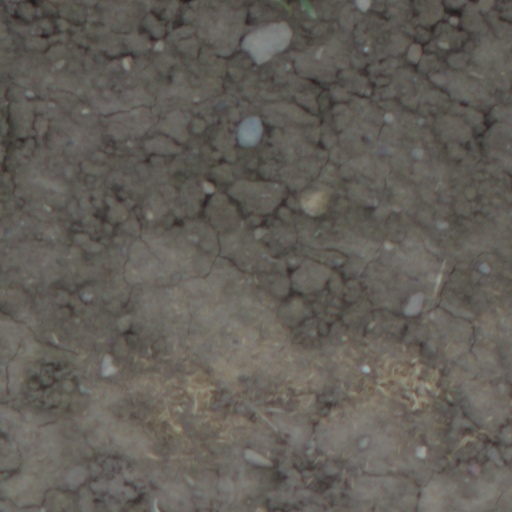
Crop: wheat